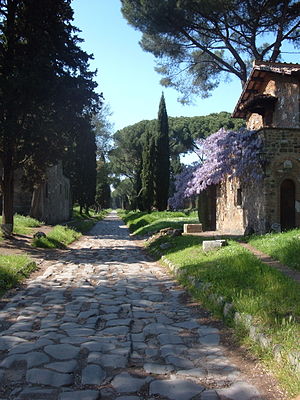
Rom / Arkitektur, landemærker og byindretning
Rester af Via Appia i Rom nær Quarto Miglio
Rom er hovedstad i Italien og landets største og mest befolkningsrige by med 2.872.800 indbyggere.